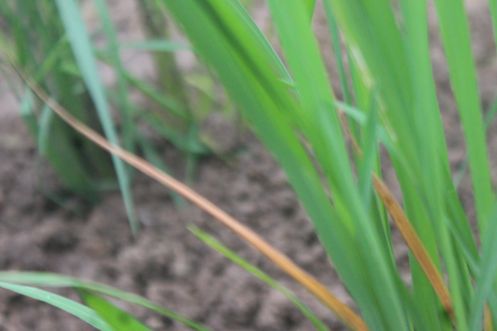
Disease: Tungro